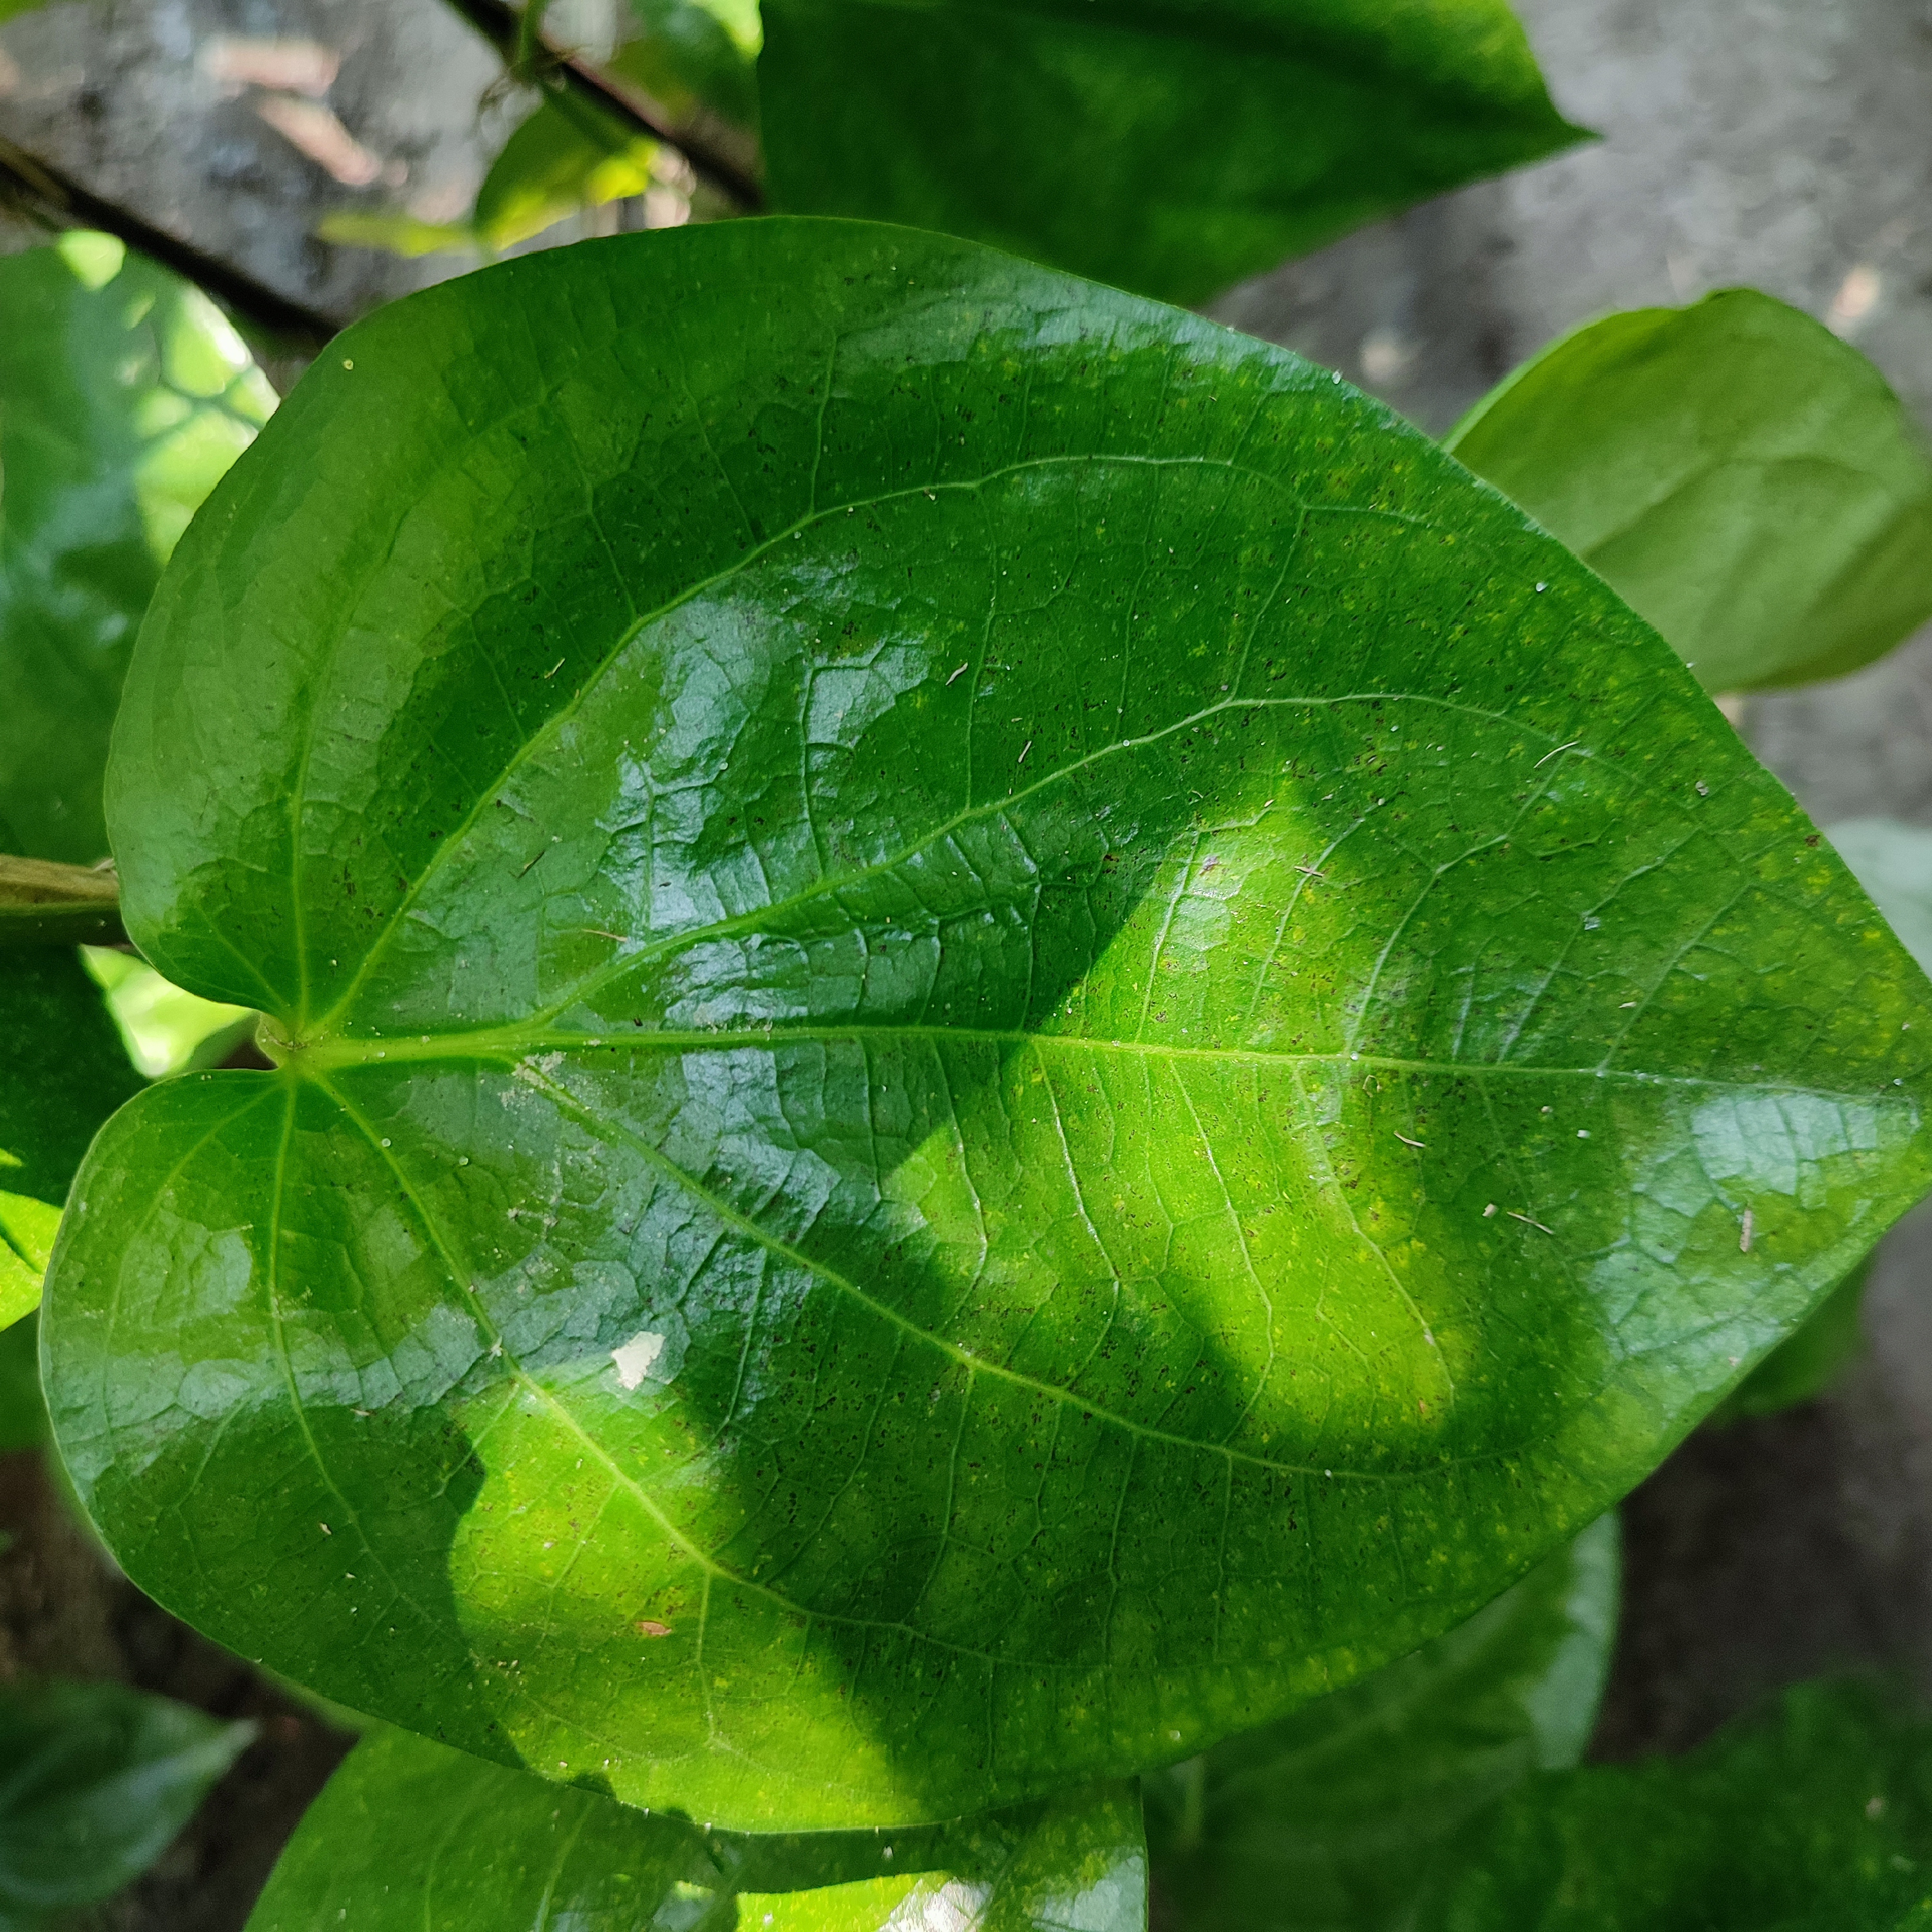
Label: Healthy_Leaf